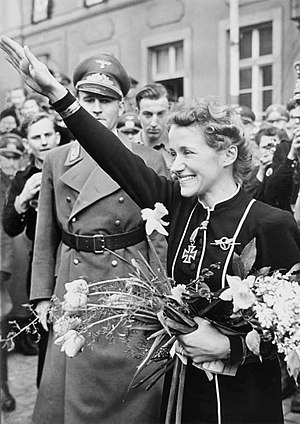
Hanna Reitsch
Hanna Reitsch var en kvindelig tysk testpilot, som fik stor anerkendendelse inden for det tyske naziregimet. Blandt flyene hun testfløj, var Focke-Wulf Fw 61, Messerschmitt Me 262 og Messerschmitt Me 163.